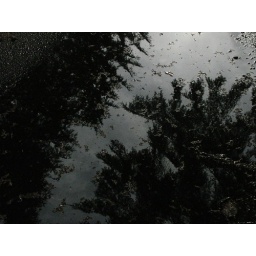
Reflection of trees and sky in a puddle